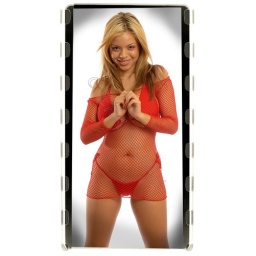
Ciera striking a cutesy pose for the camera in a red fishnet dress with red bikini top and bottom.